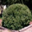
Label: willow_tree